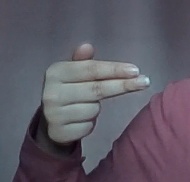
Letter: ghain